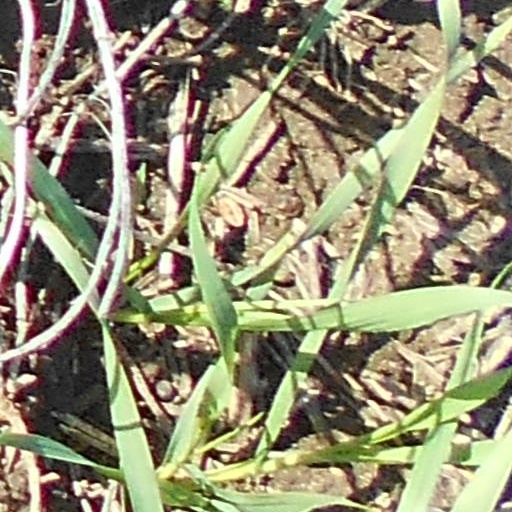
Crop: wheat